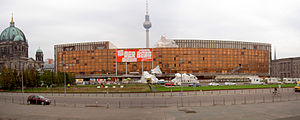
Schloßplatz (Berlin)
Palast der Republik, im Hintergrund der Berliner Dom und der Berliner Fernsehturm
Slotspladsen er en plads på Spreeinsel i centrum af Berlin. Den ligger ved Museumsinsel og grænser på nordvestlig side til gaden Unter den Linden.